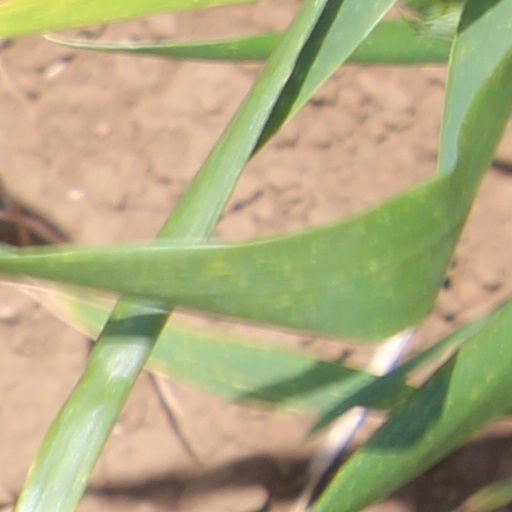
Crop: wheat